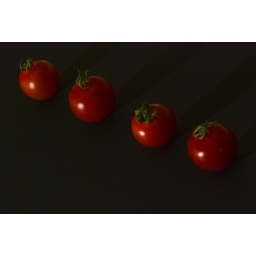
Grown in the garden green house